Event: Nepal Earthquake
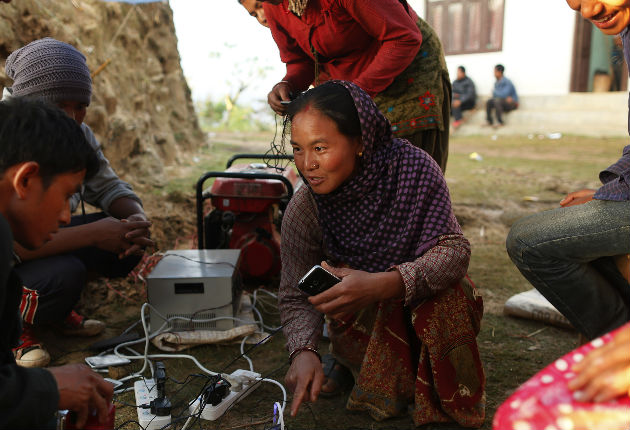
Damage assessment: no_damage